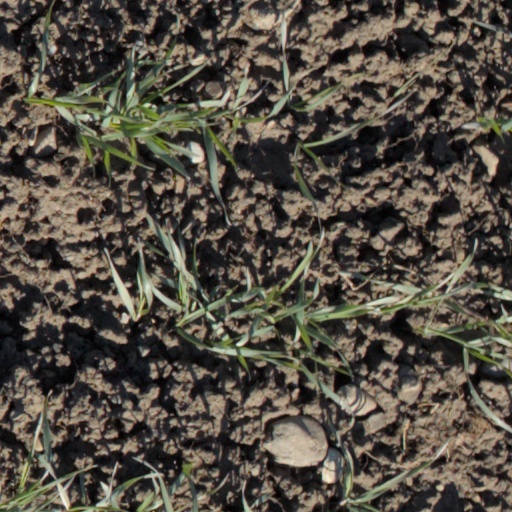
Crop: wheat